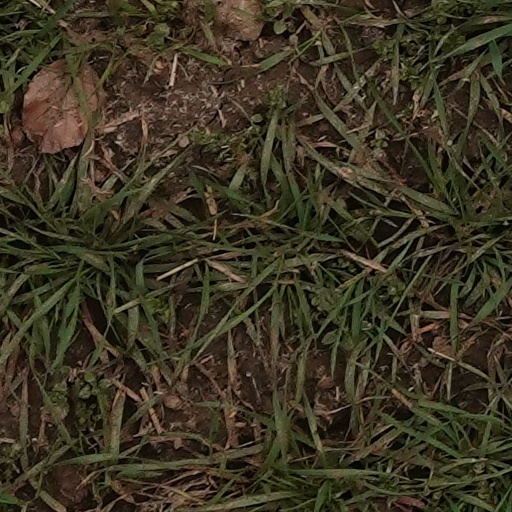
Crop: wheat